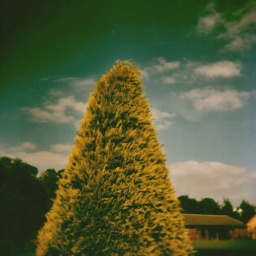
luminous tree near the river wharfe, otley